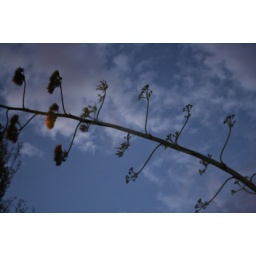
sprouted out of the plant and up into the sky and bends over from its own weight